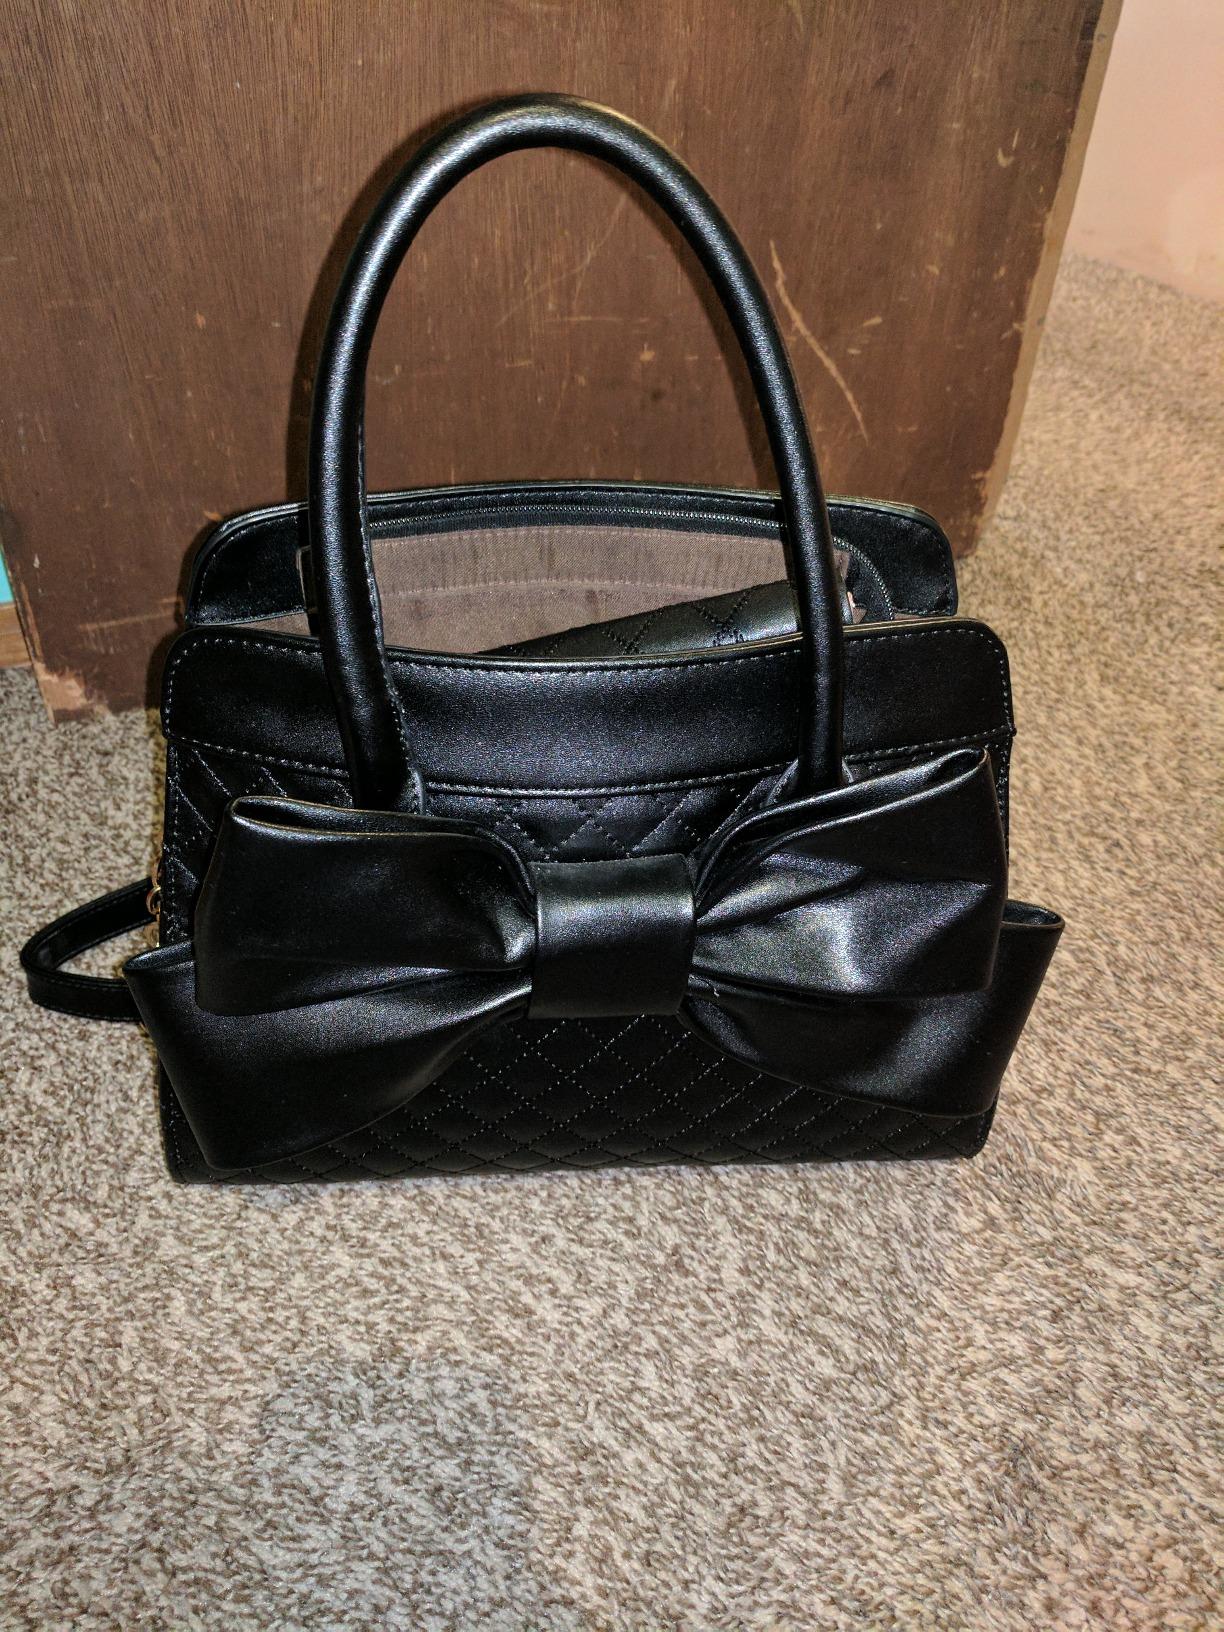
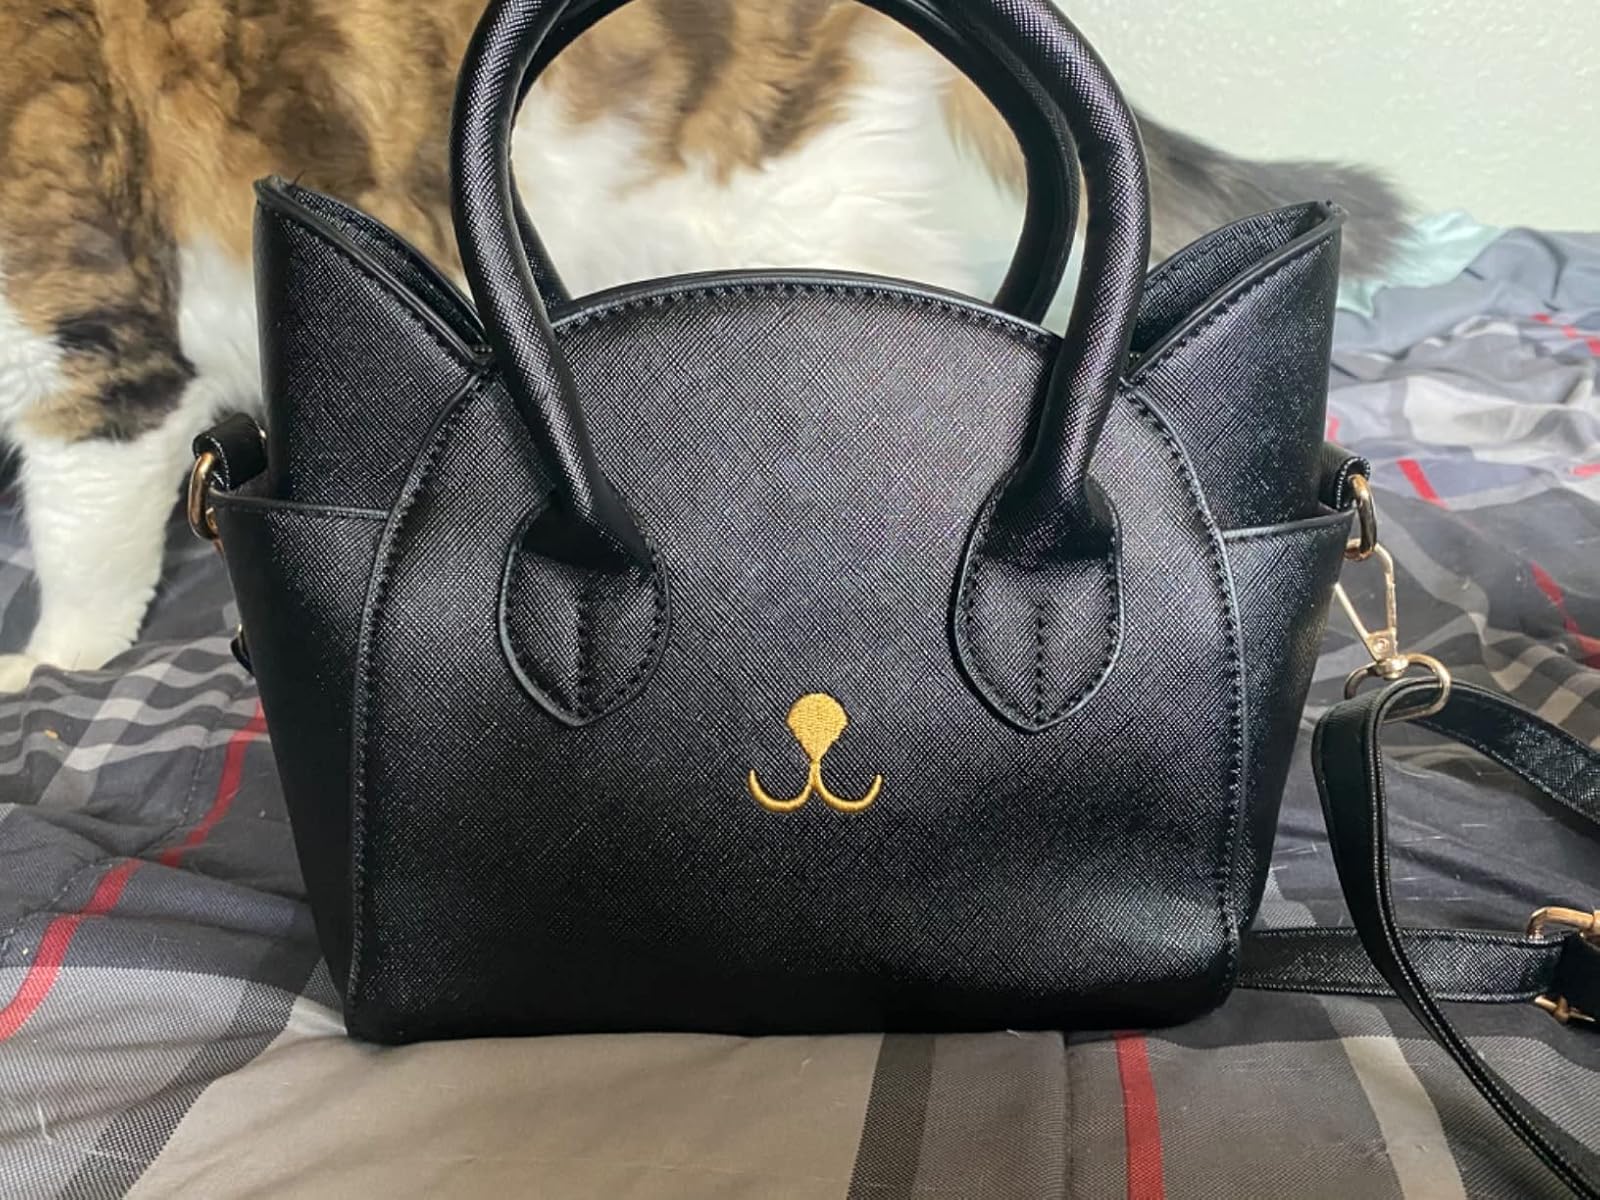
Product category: accessories_handbag
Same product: no